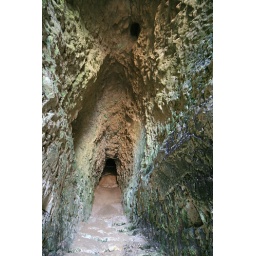
A moss covered cave in the cliffs, white chalk turned green by nature.